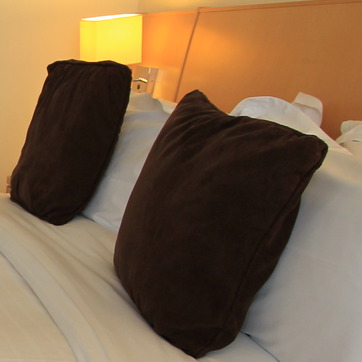
Material: fabric